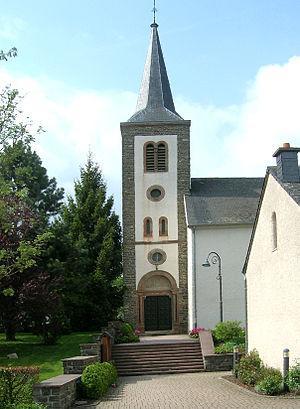
L'église de Doncols Lëtzebuergesch: D'Kierch vun Donkels
Doncols est une section de la commune luxembourgeoise de Winseler située dans le canton de Wiltz. Le village compte environ 250 habitants.